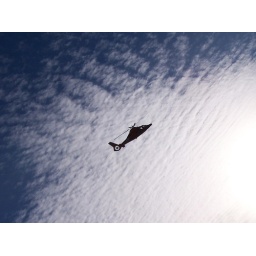
I am amazed at how many helicopters are flying around the New York sky at any given moment.